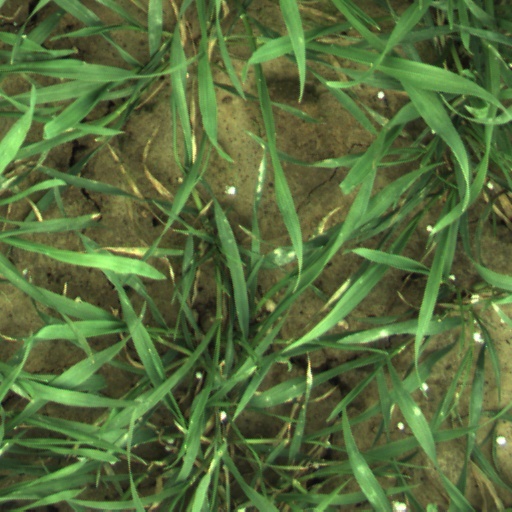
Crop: wheat